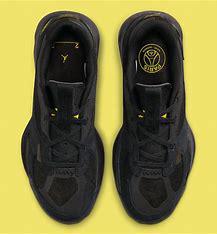
Brand: Jordan
Model: Air 200E